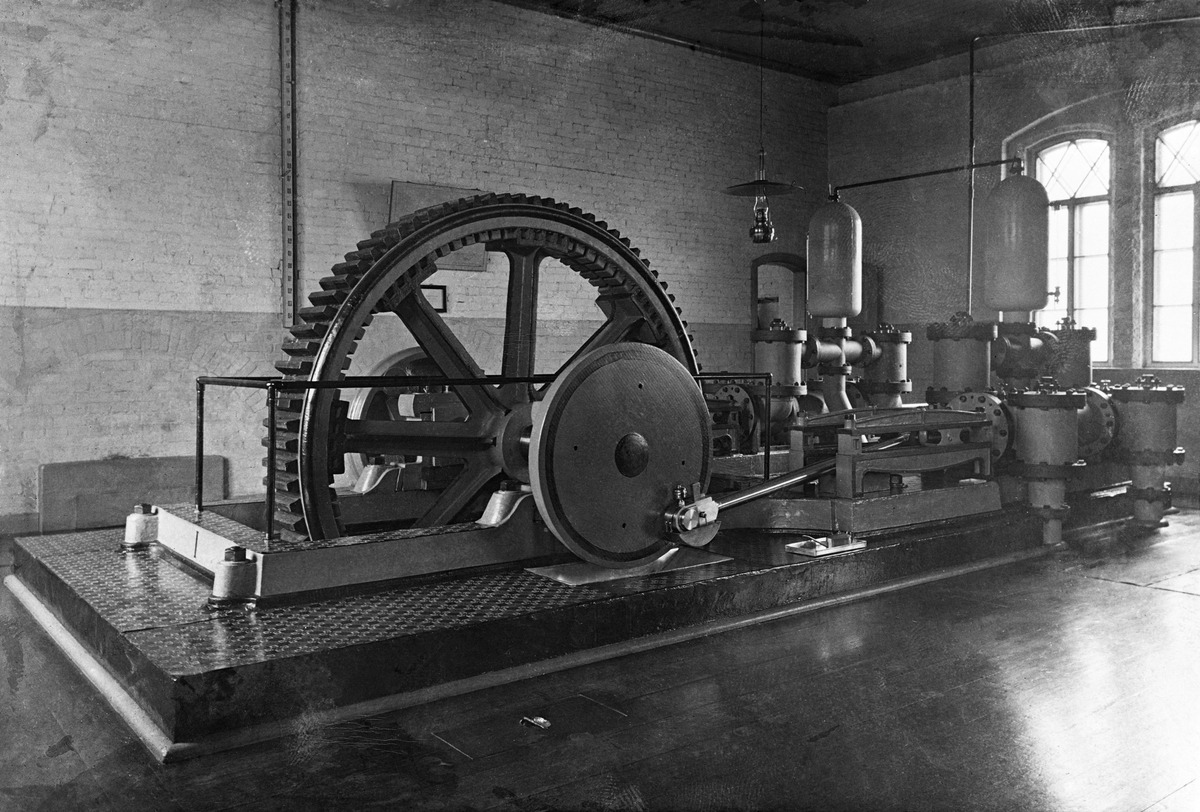
Vesilaitoksen Vanhankaupungin pumppulaitos
sisällön kuvaus: Vesilaitoksen Vanhankaupungin pumppulaitos. mustavalkoinen
Ajankohta: kuvausaika 1904
Paikka: Suomi, Uusimaa, Helsinki, Vanhakaupunki Helsinki, Hämeentie 163
Aiheet: kunnallistekniikka vesihuolto